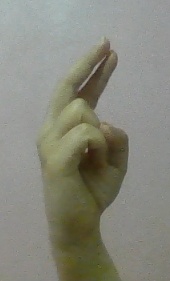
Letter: zay